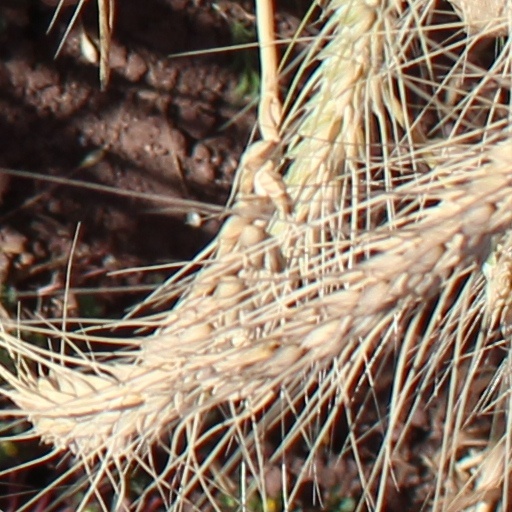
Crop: wheat